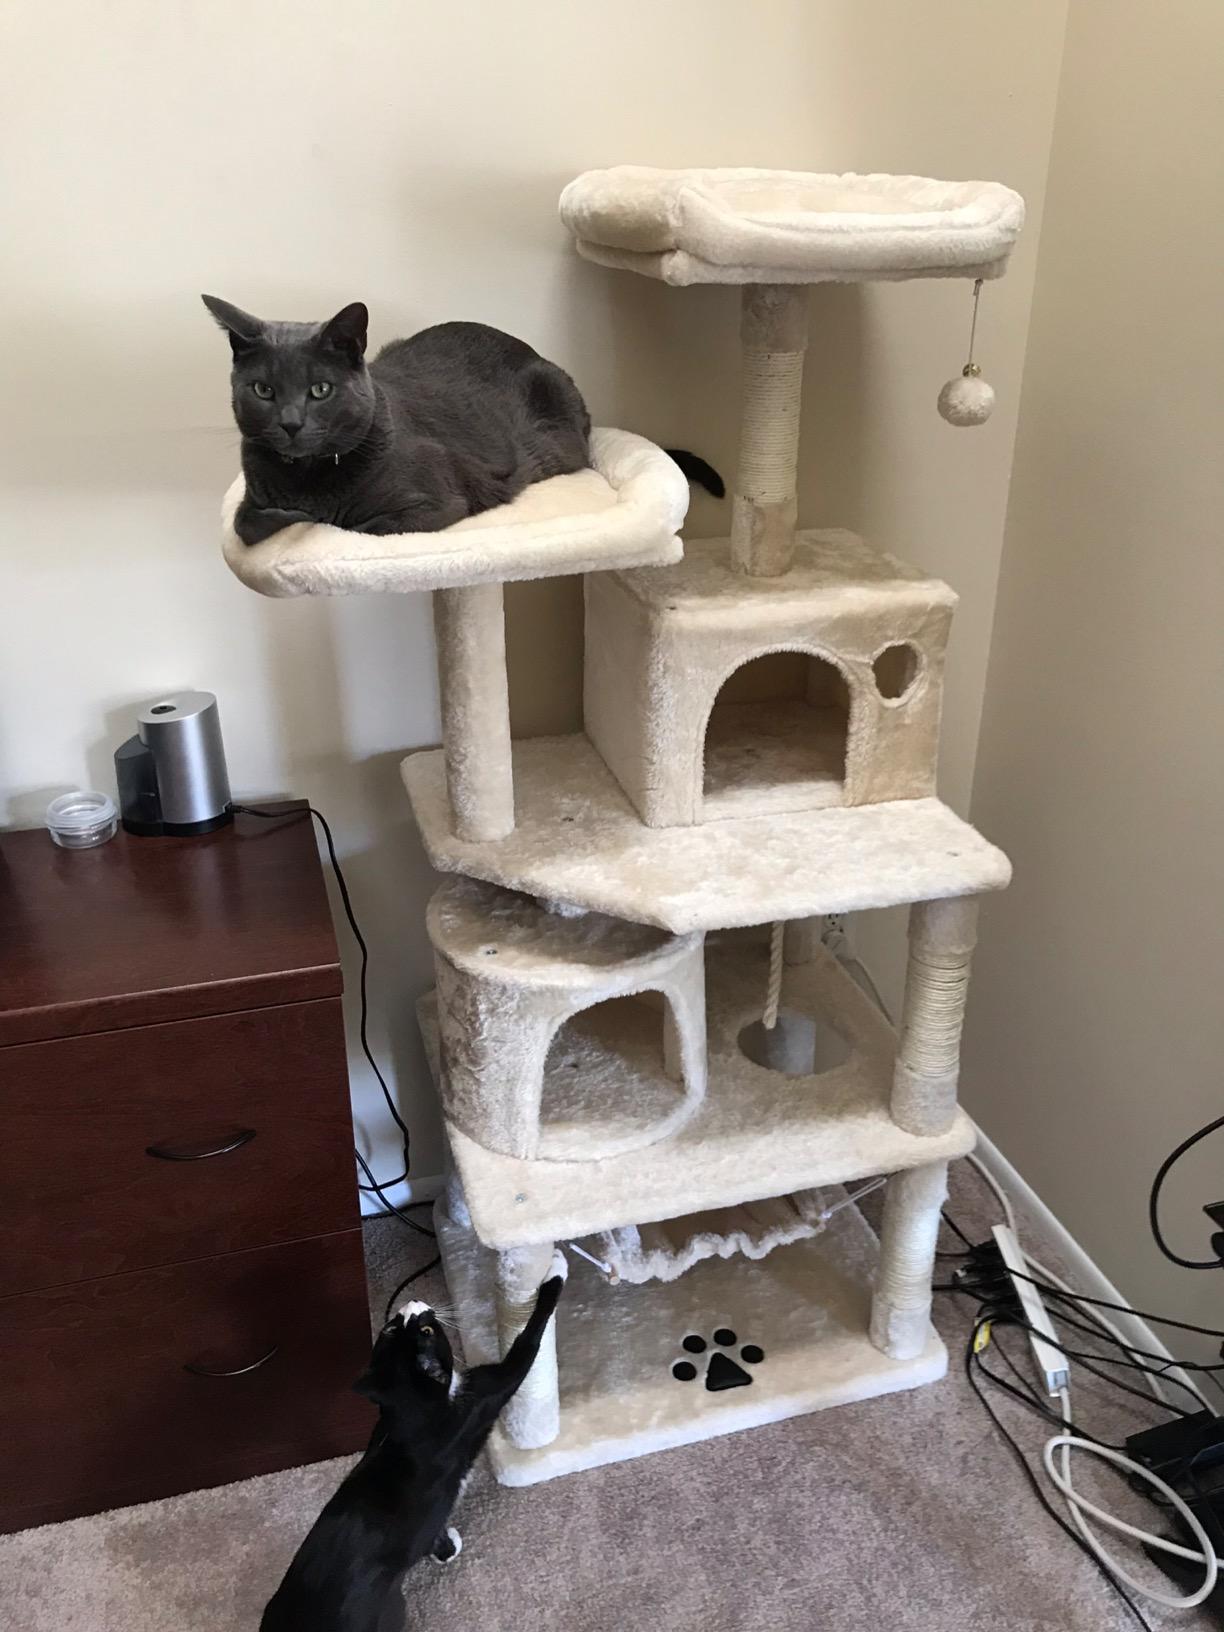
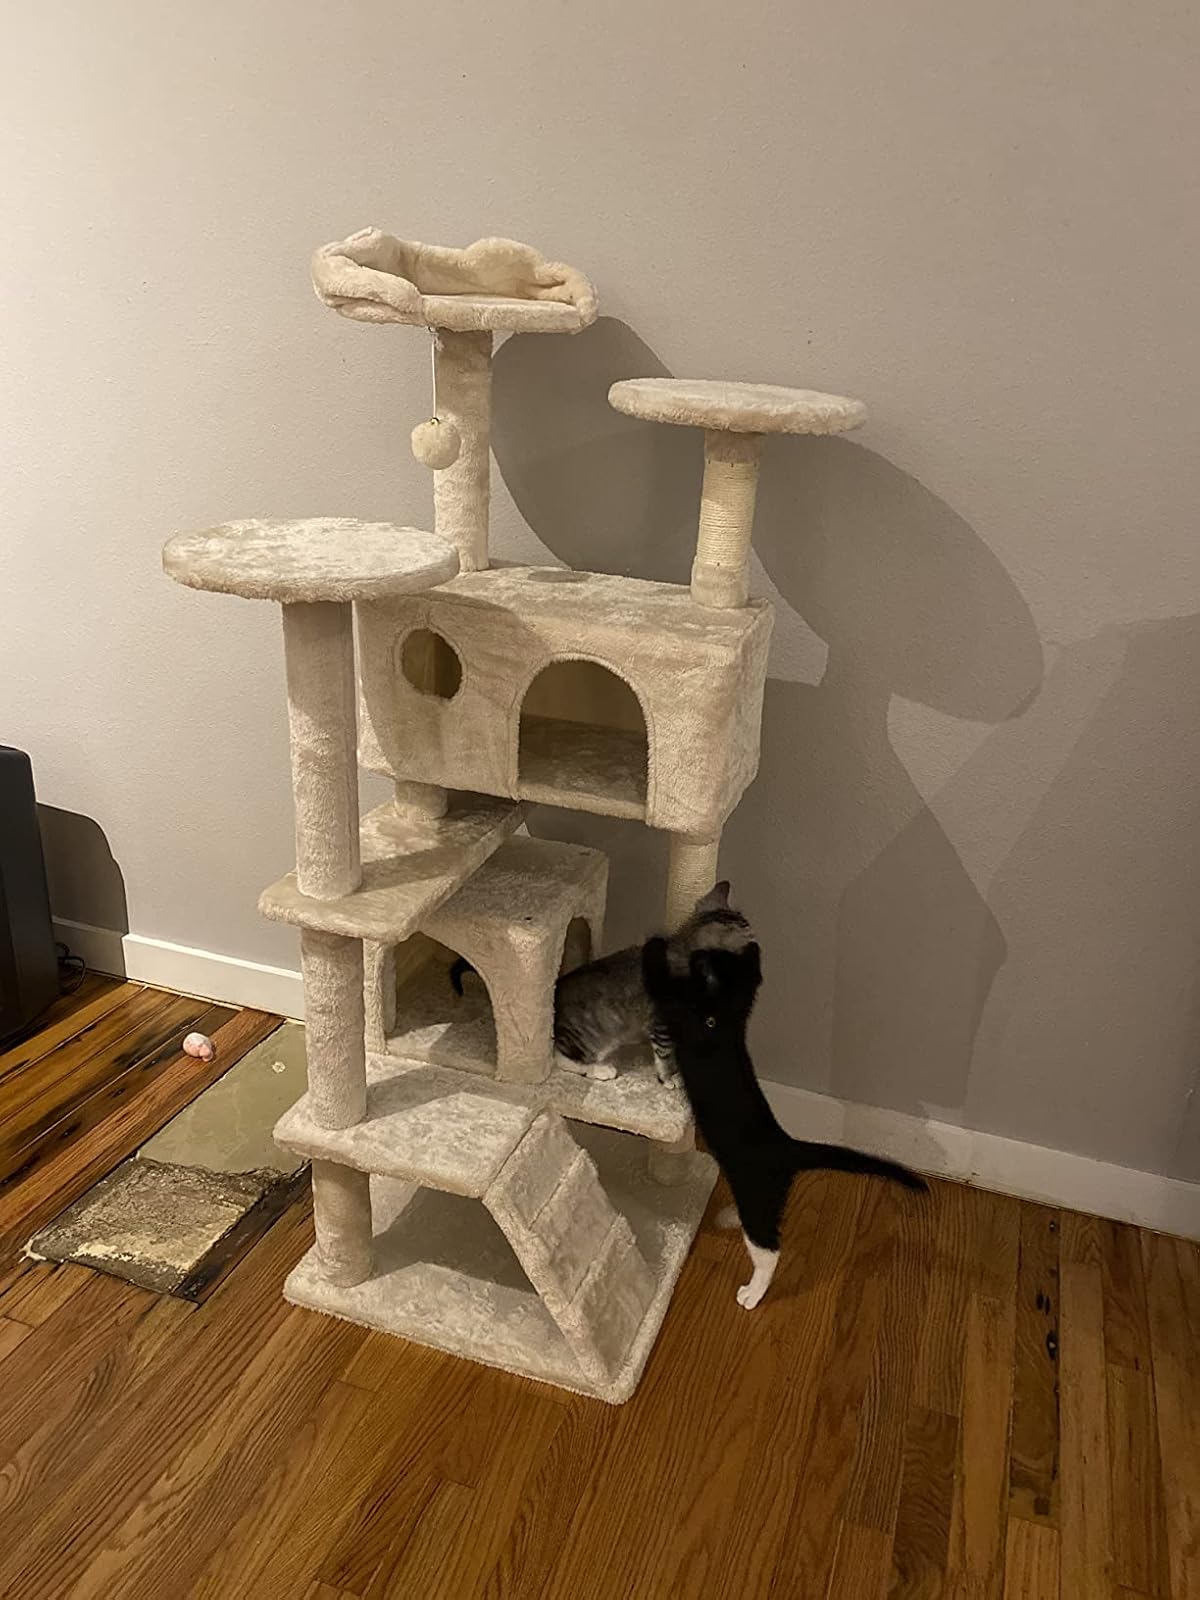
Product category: items_cat tree
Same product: no